Bayley Historic District

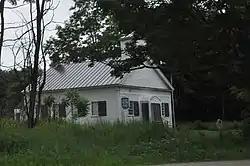
The DAR chapterhouse, a former schoolhouse

The Bayley Historic District encompasses a small cluster of buildings in Newbury, Vermont, a number of which are associated with the historically prominent Bayley family. It includes some of the town's oldest buildings, and is where the founder of the town, Jacob Bayley, first settled and later died. The district is oriented along Oxbow Road west of United States Route 5 and north of the town's main village. It was listed on the National Register of Historic Places in 1983.